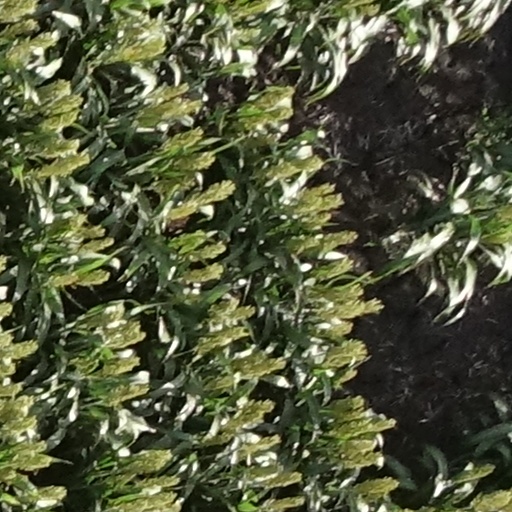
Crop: sorghum